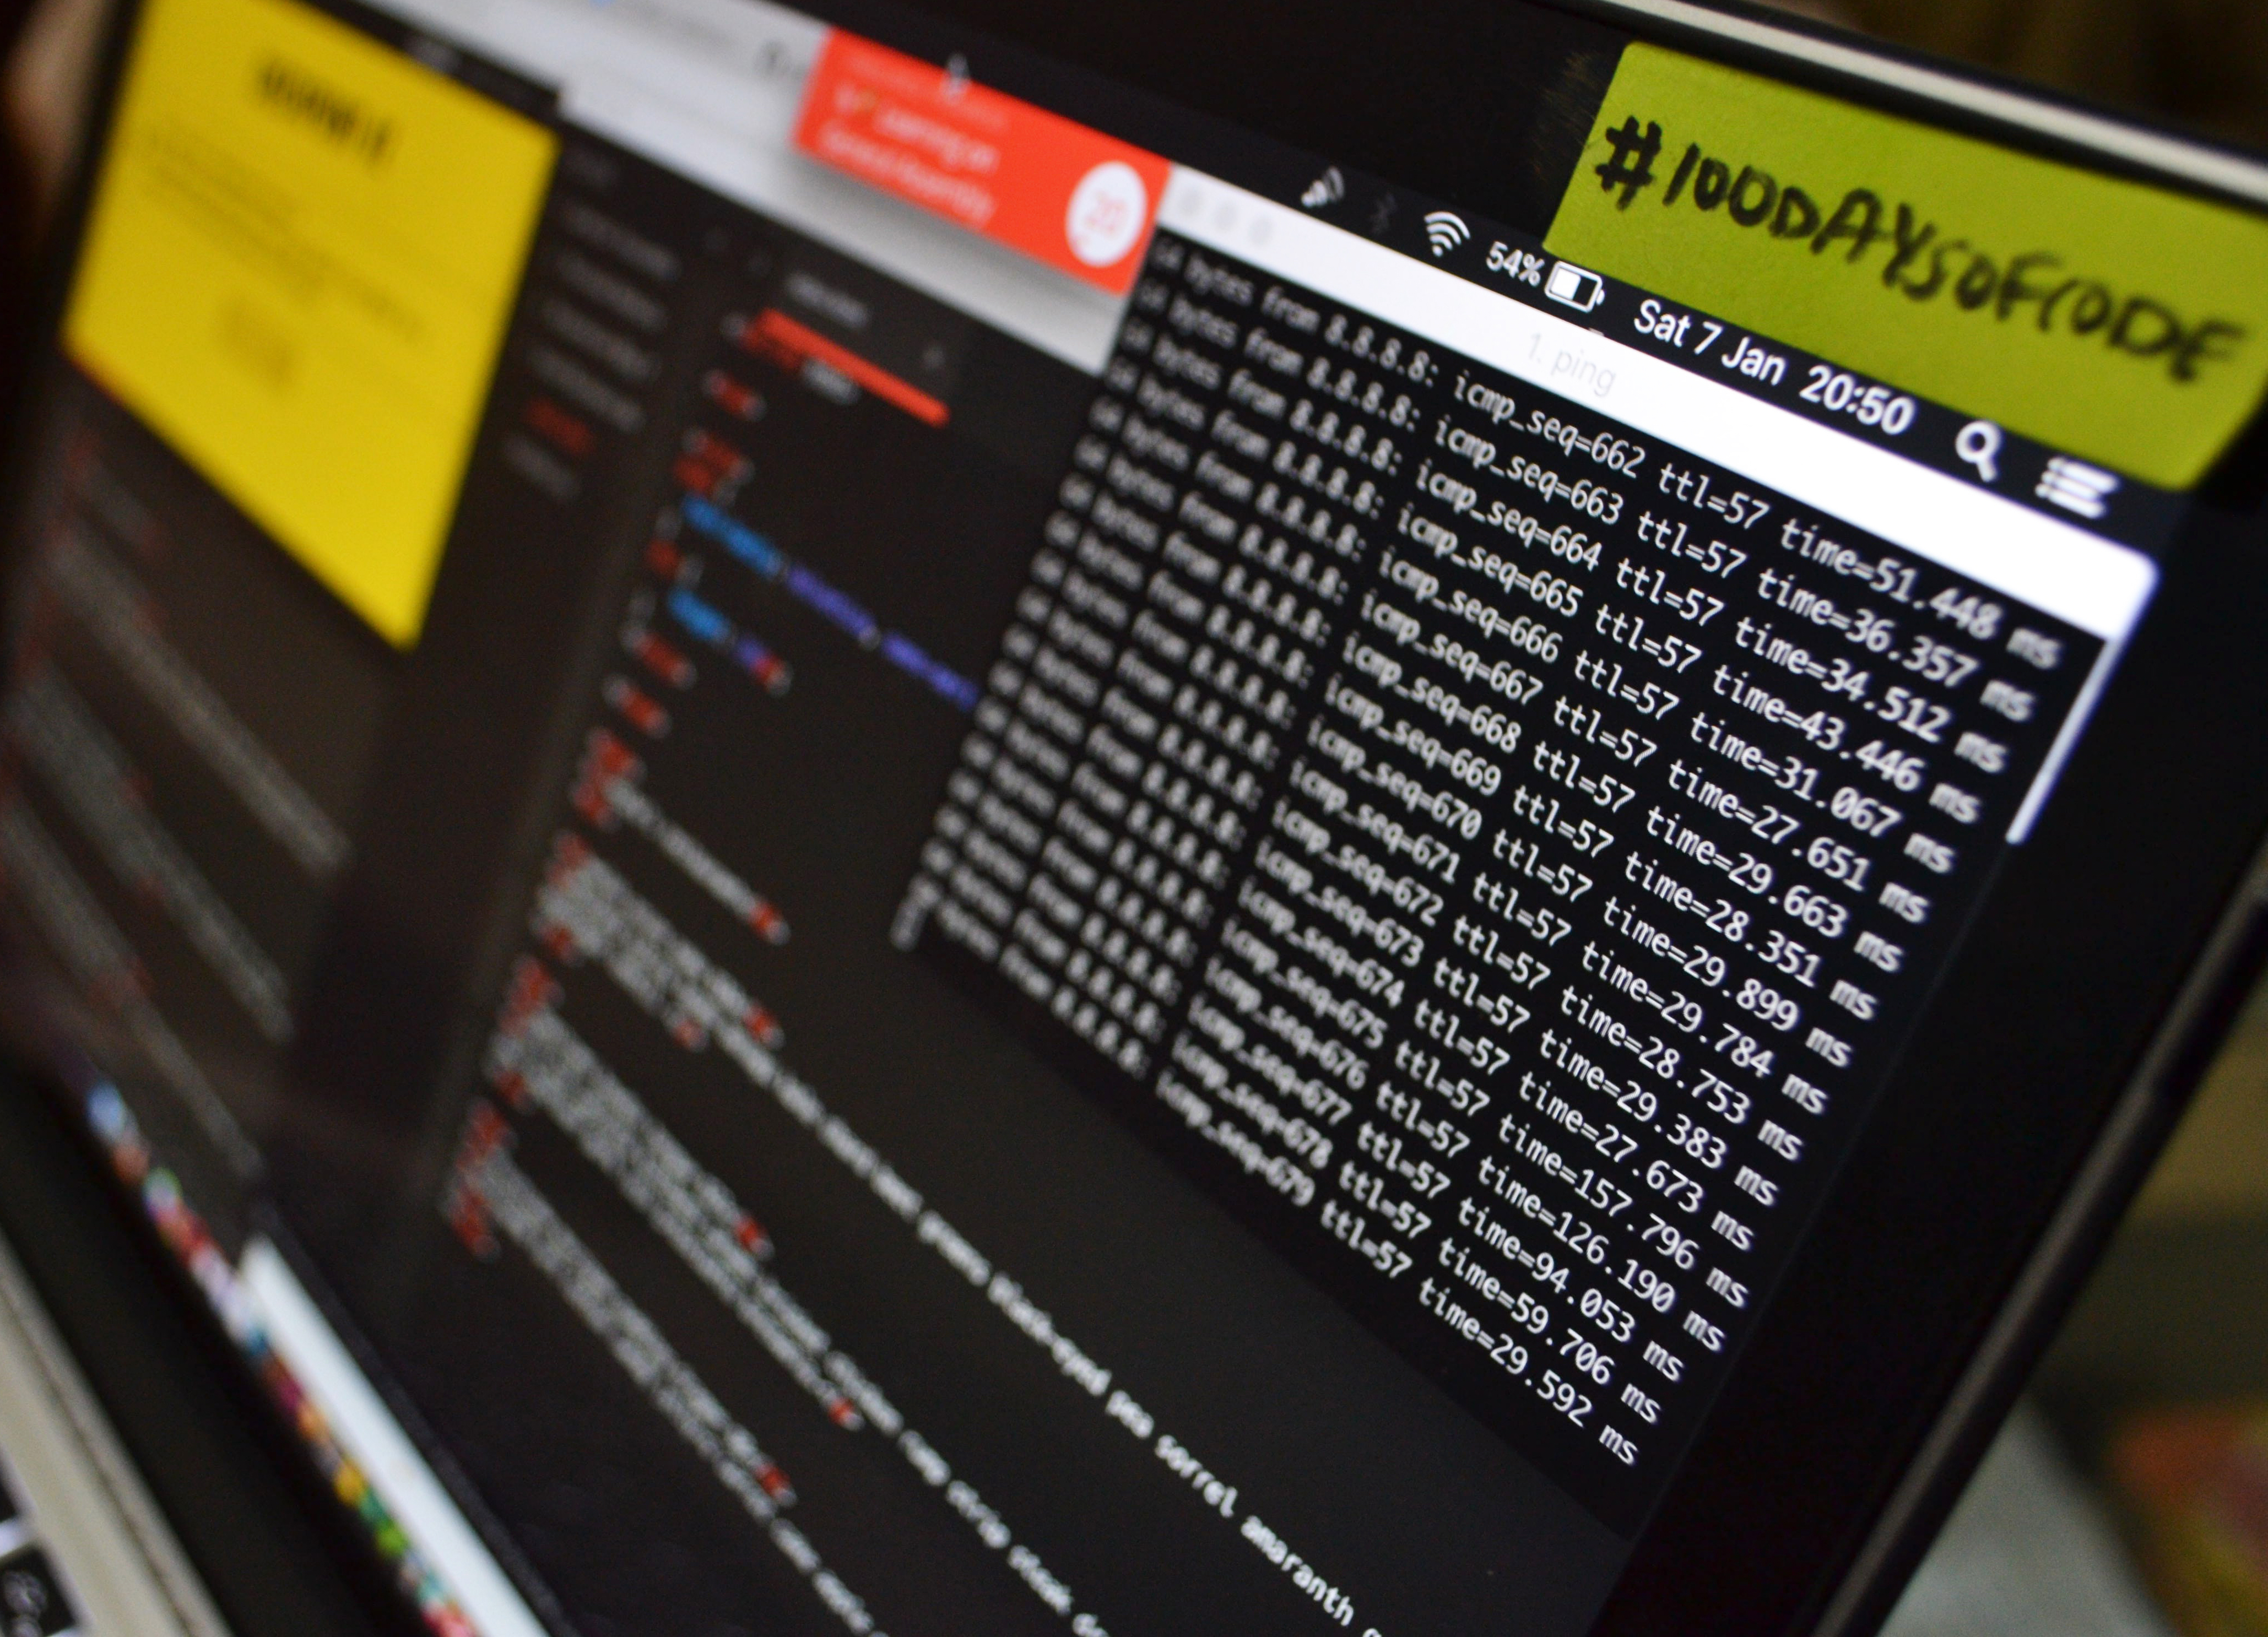
laptop, macbook, technology, coding, programming, electronics, multimedia, hacker, personal computer hardware, electronic instrument